Paviljoni

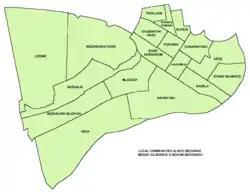
Map of Local communities in Novi Beograd

Paviljoni is located in the northernmost part of the municipality of Novi Beograd, on the border with the municipality of Zemun. It borders the neighborhood of Retenzija on the east, Fontana in the south, Tošin Bunar in the west and Zemun in the north. It is bounded by the streets of "Goce Delčev" on the south, "Radoja Dakića" on the west, "Jerneja Kopitara" on the north and Boulevard of Mihailo Pupin in the east.